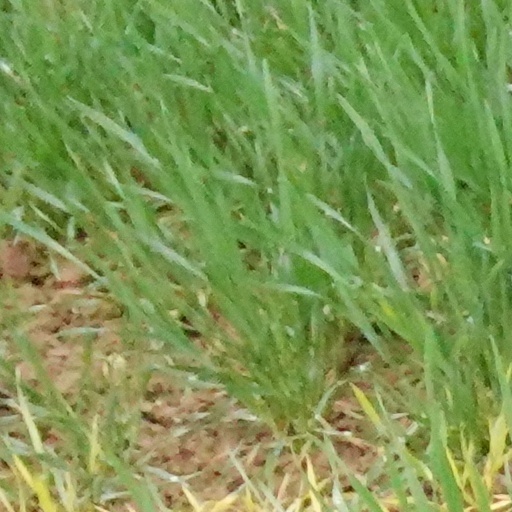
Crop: wheat